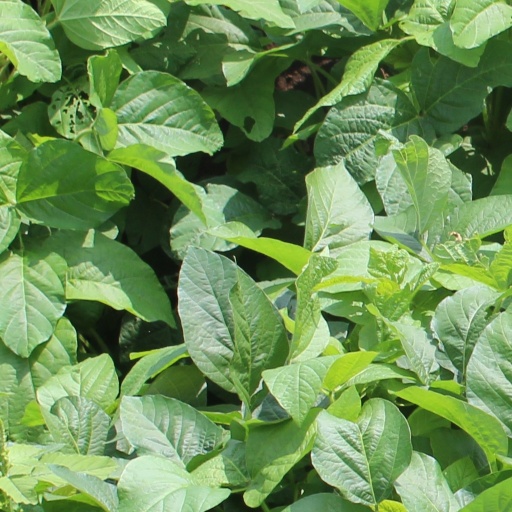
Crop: soybean